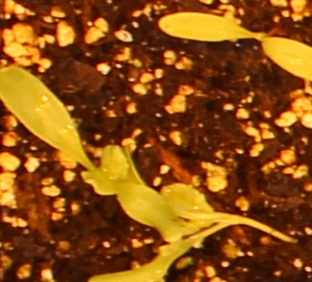
Label: Sugar beet